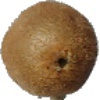
Label: kiwi